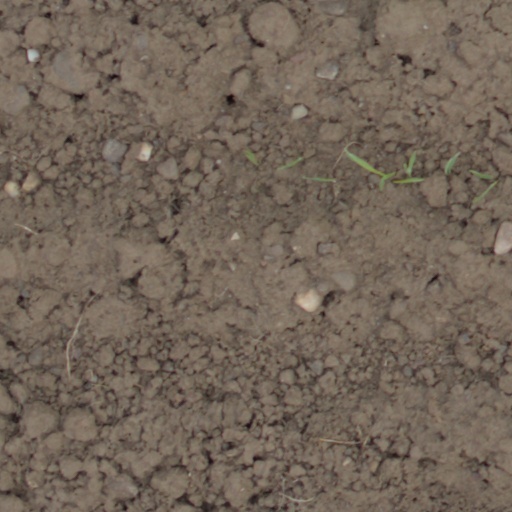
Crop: wheat